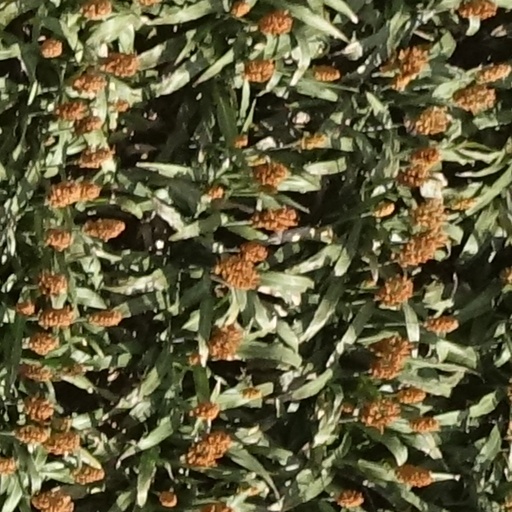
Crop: sorghum